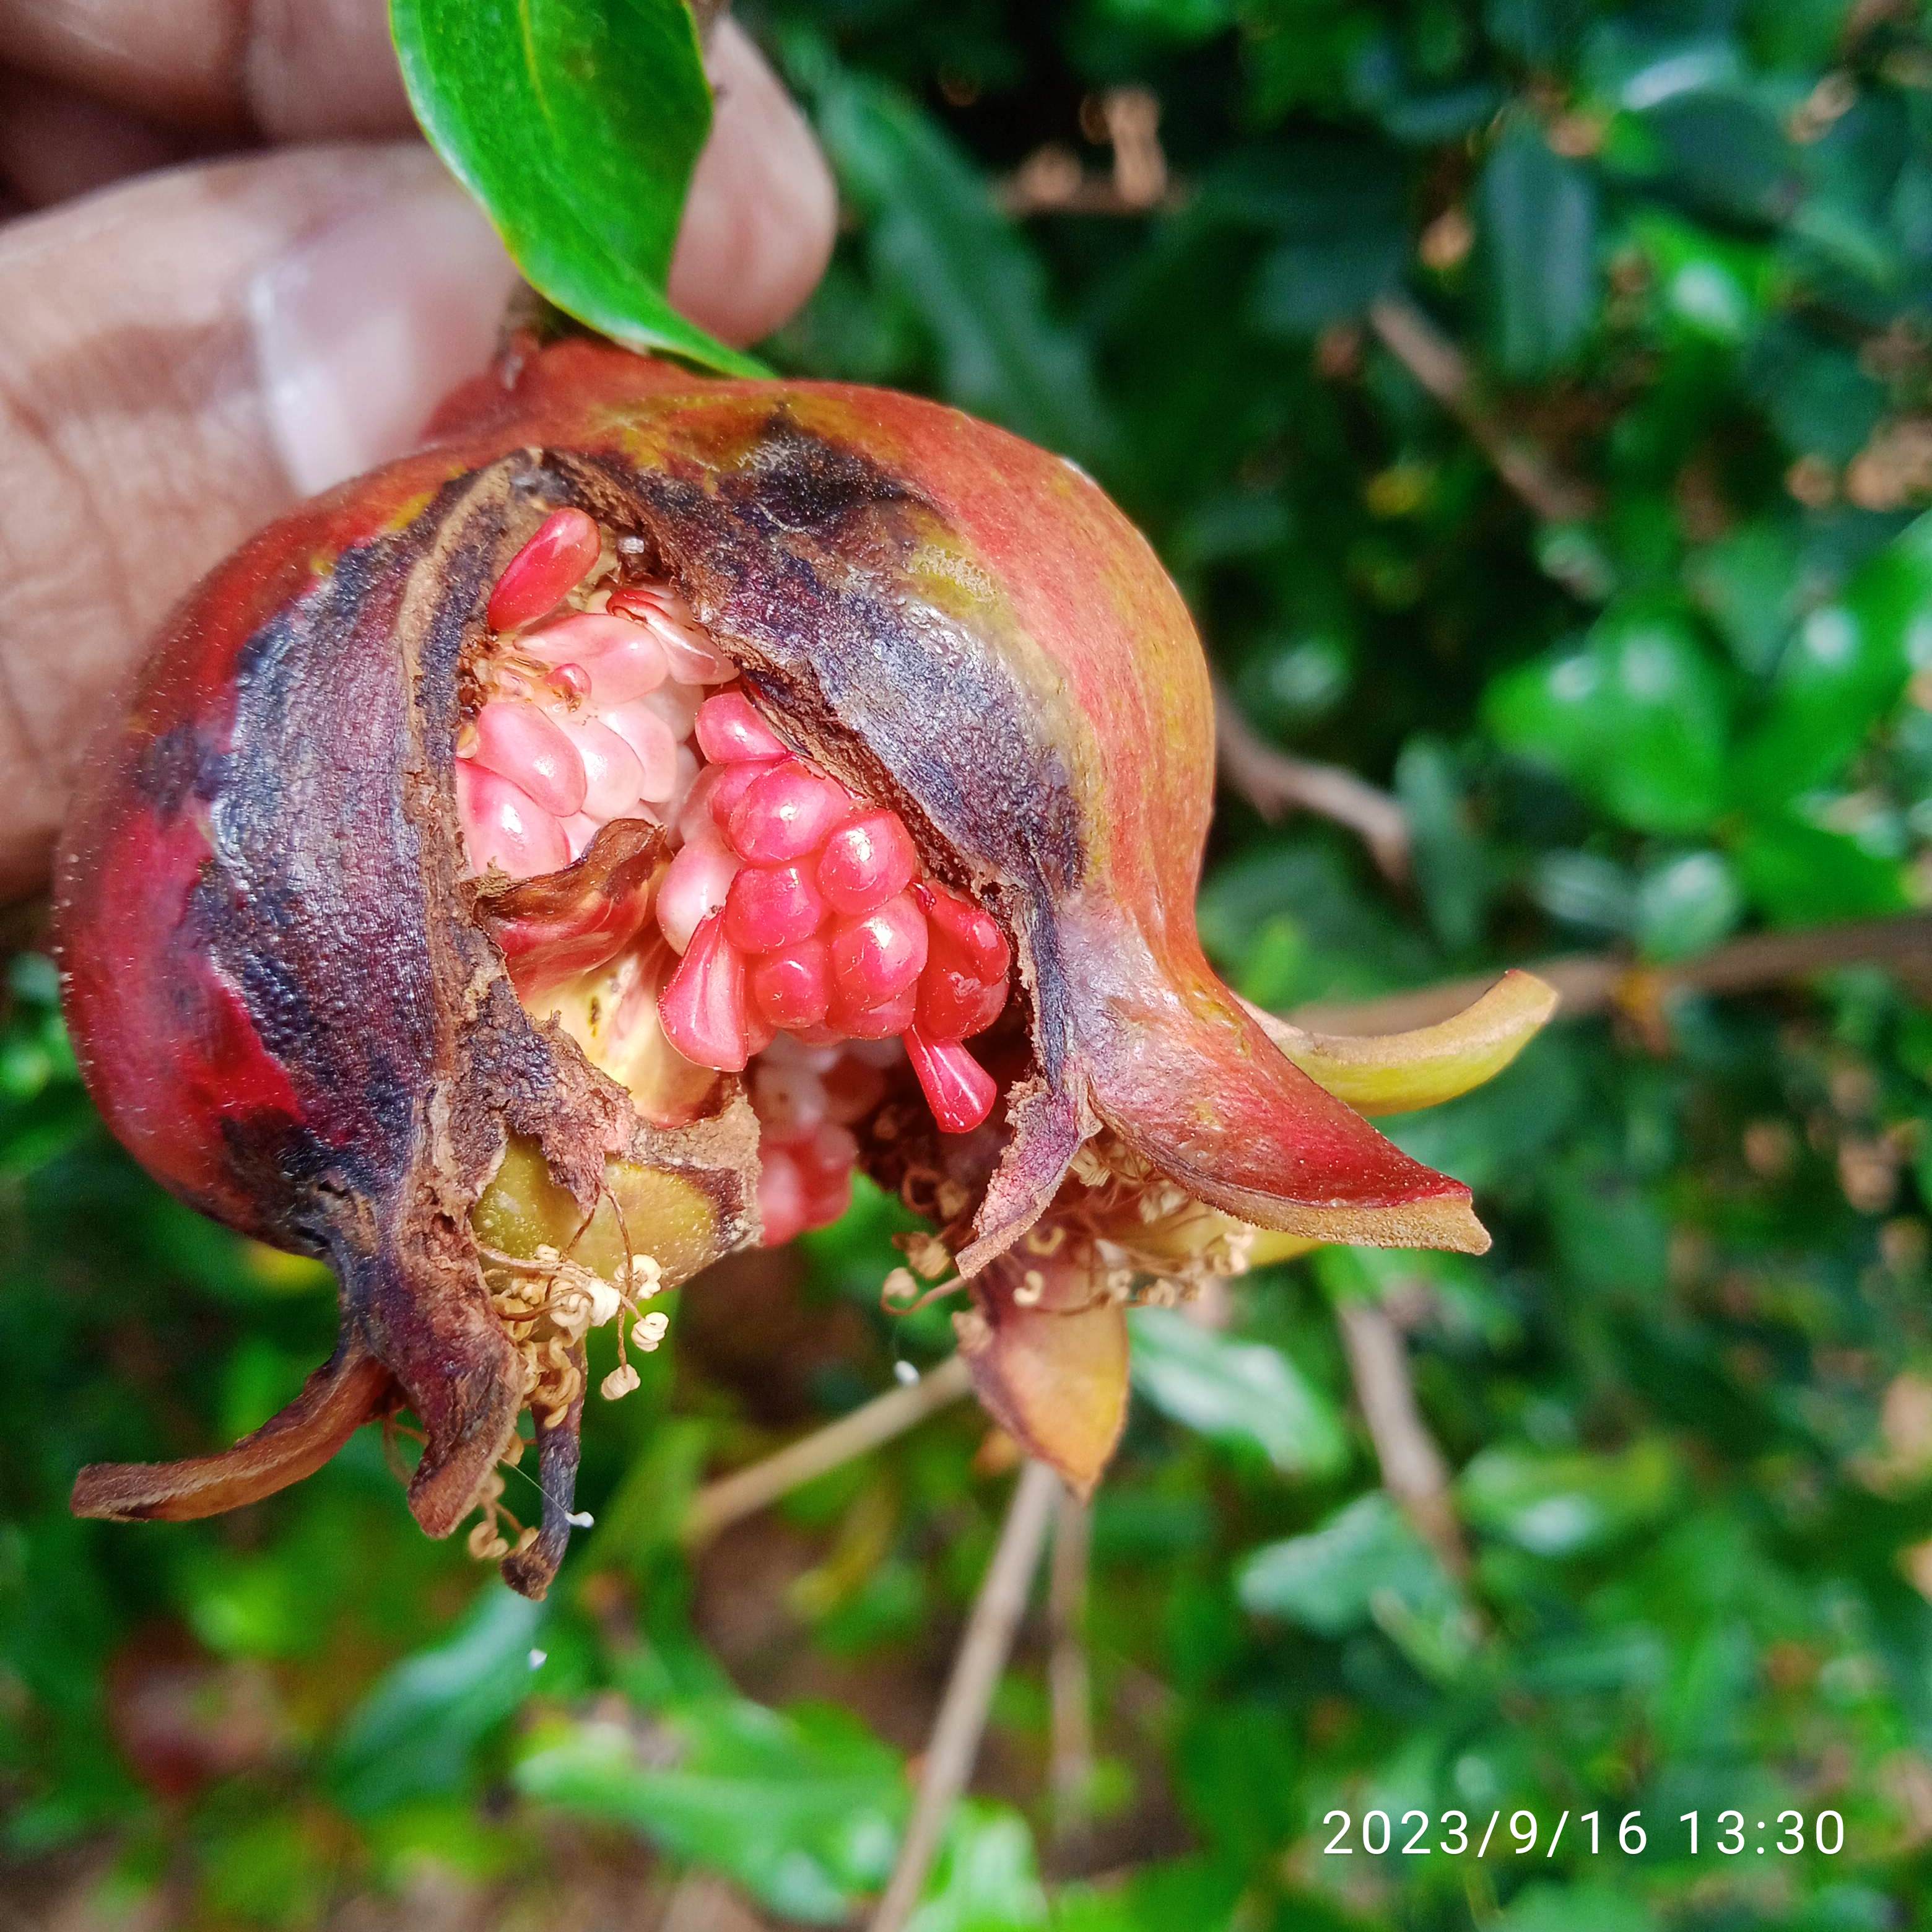
Label: Bacterial_Blight